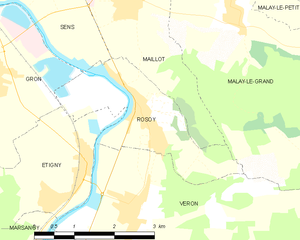
Carte des communes françaises Rosoy